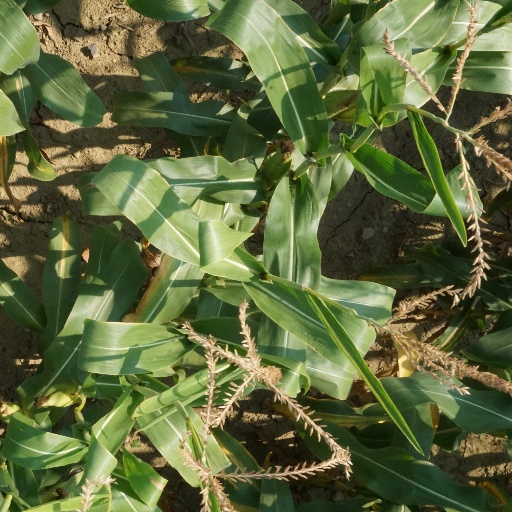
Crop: maize; corn